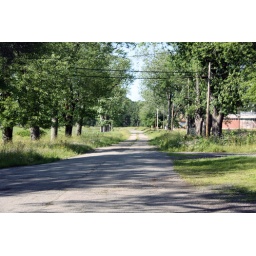
looking down the road just inside the gate. looks like a water treatment plant in the upper right